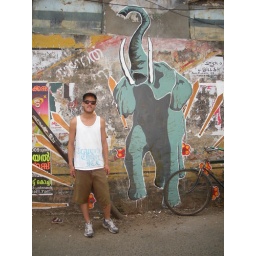
this wall was great. there were lavers of old flyers on the wall and this elephant was painted over it.